1929 World Series

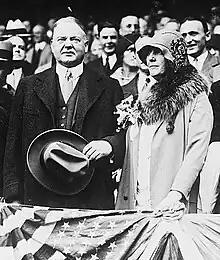
President Herbert Hoover attends a game at Shibe Park

Game 3 was a pitchers' duel that featured many tense moments. Guy Bush won this game for the Cubs' only victory, holding the Athletics to one run despite allowing nine hits and two walks. Earnshaw started his second straight game for the Athletics and allowed only one earned run himself.